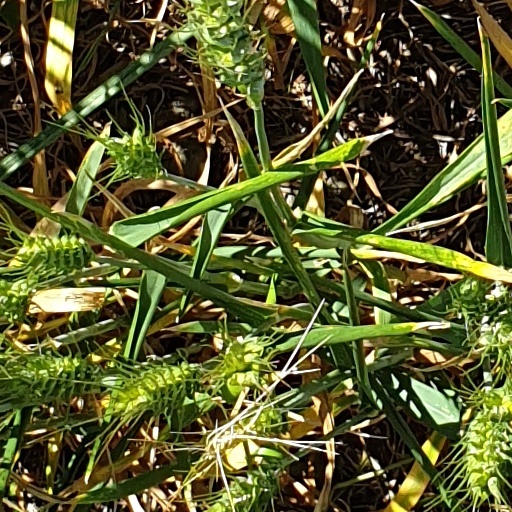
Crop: wheat